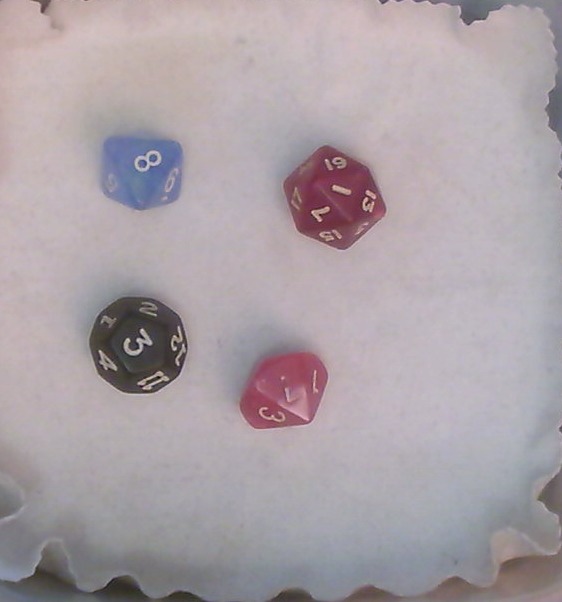
Dice in frame:
type: d10
value: 7
type: d12
value: 3
type: d20
value: 1
type: d8
value: 8
Label source: human
Face values trusted: yes